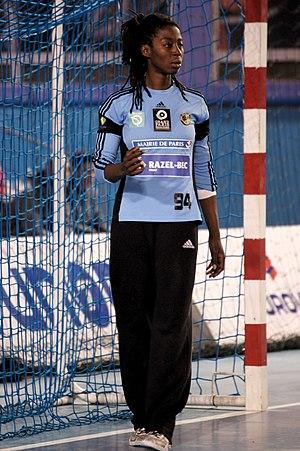
Armelle Attingré, OGCN-Issy 2016